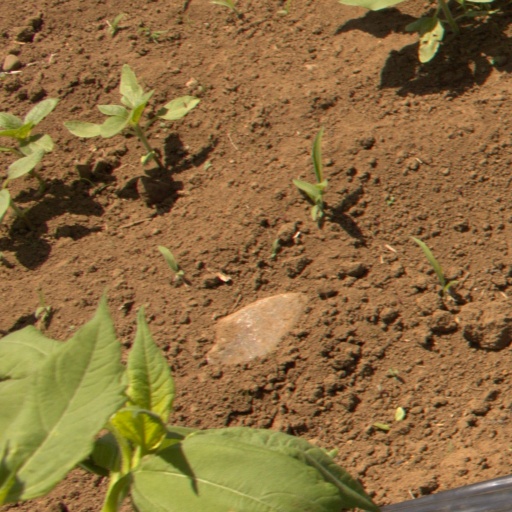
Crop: Jerusalem artichoke